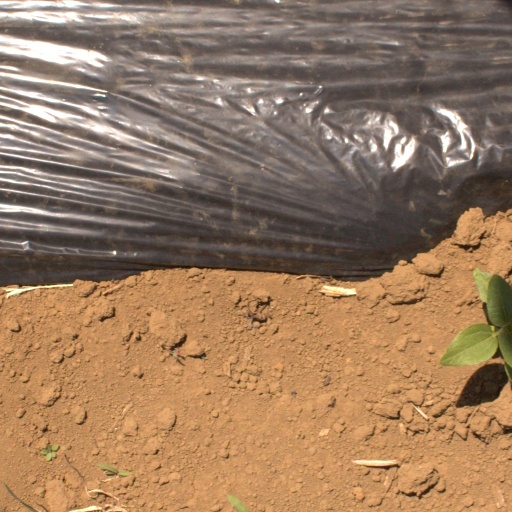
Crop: Jerusalem artichoke